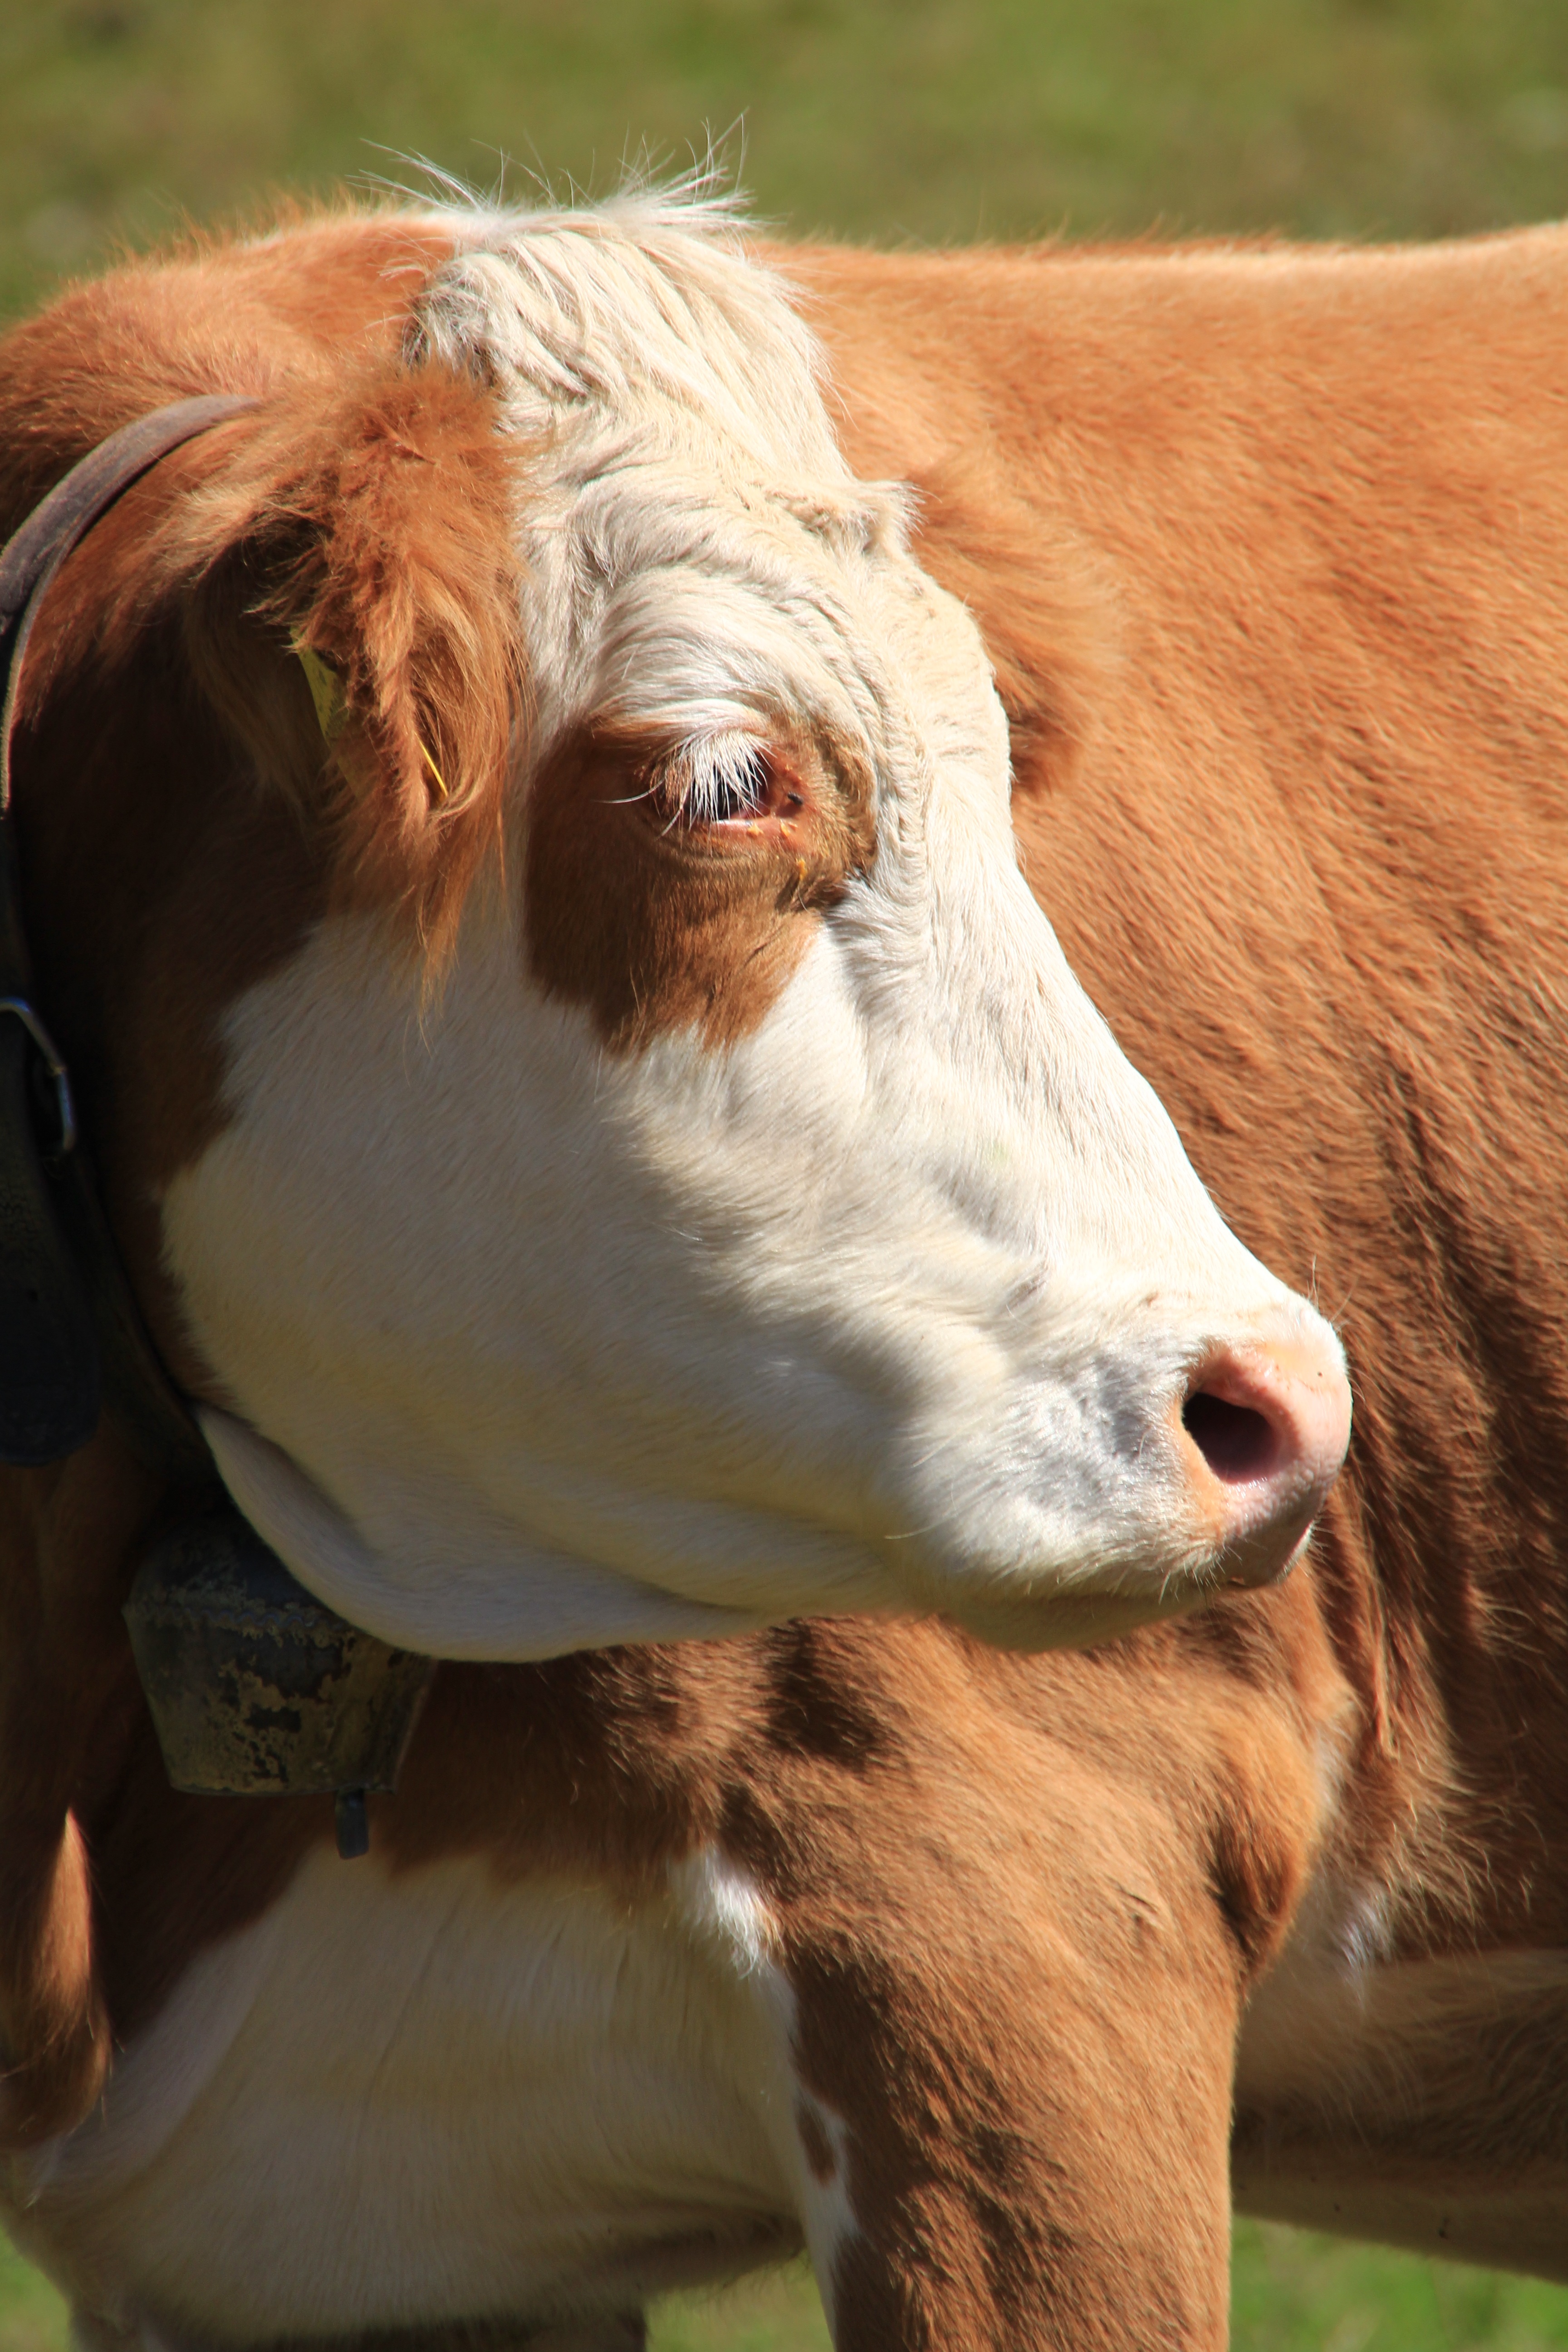
nature, grass, mountain, flower, cow, pasture, horse, mammal, stallion, mane, fauna, close up, cows, head, vertebrate, mare, dairy cow, cattle like mammal, horse like mammal, mustang horse